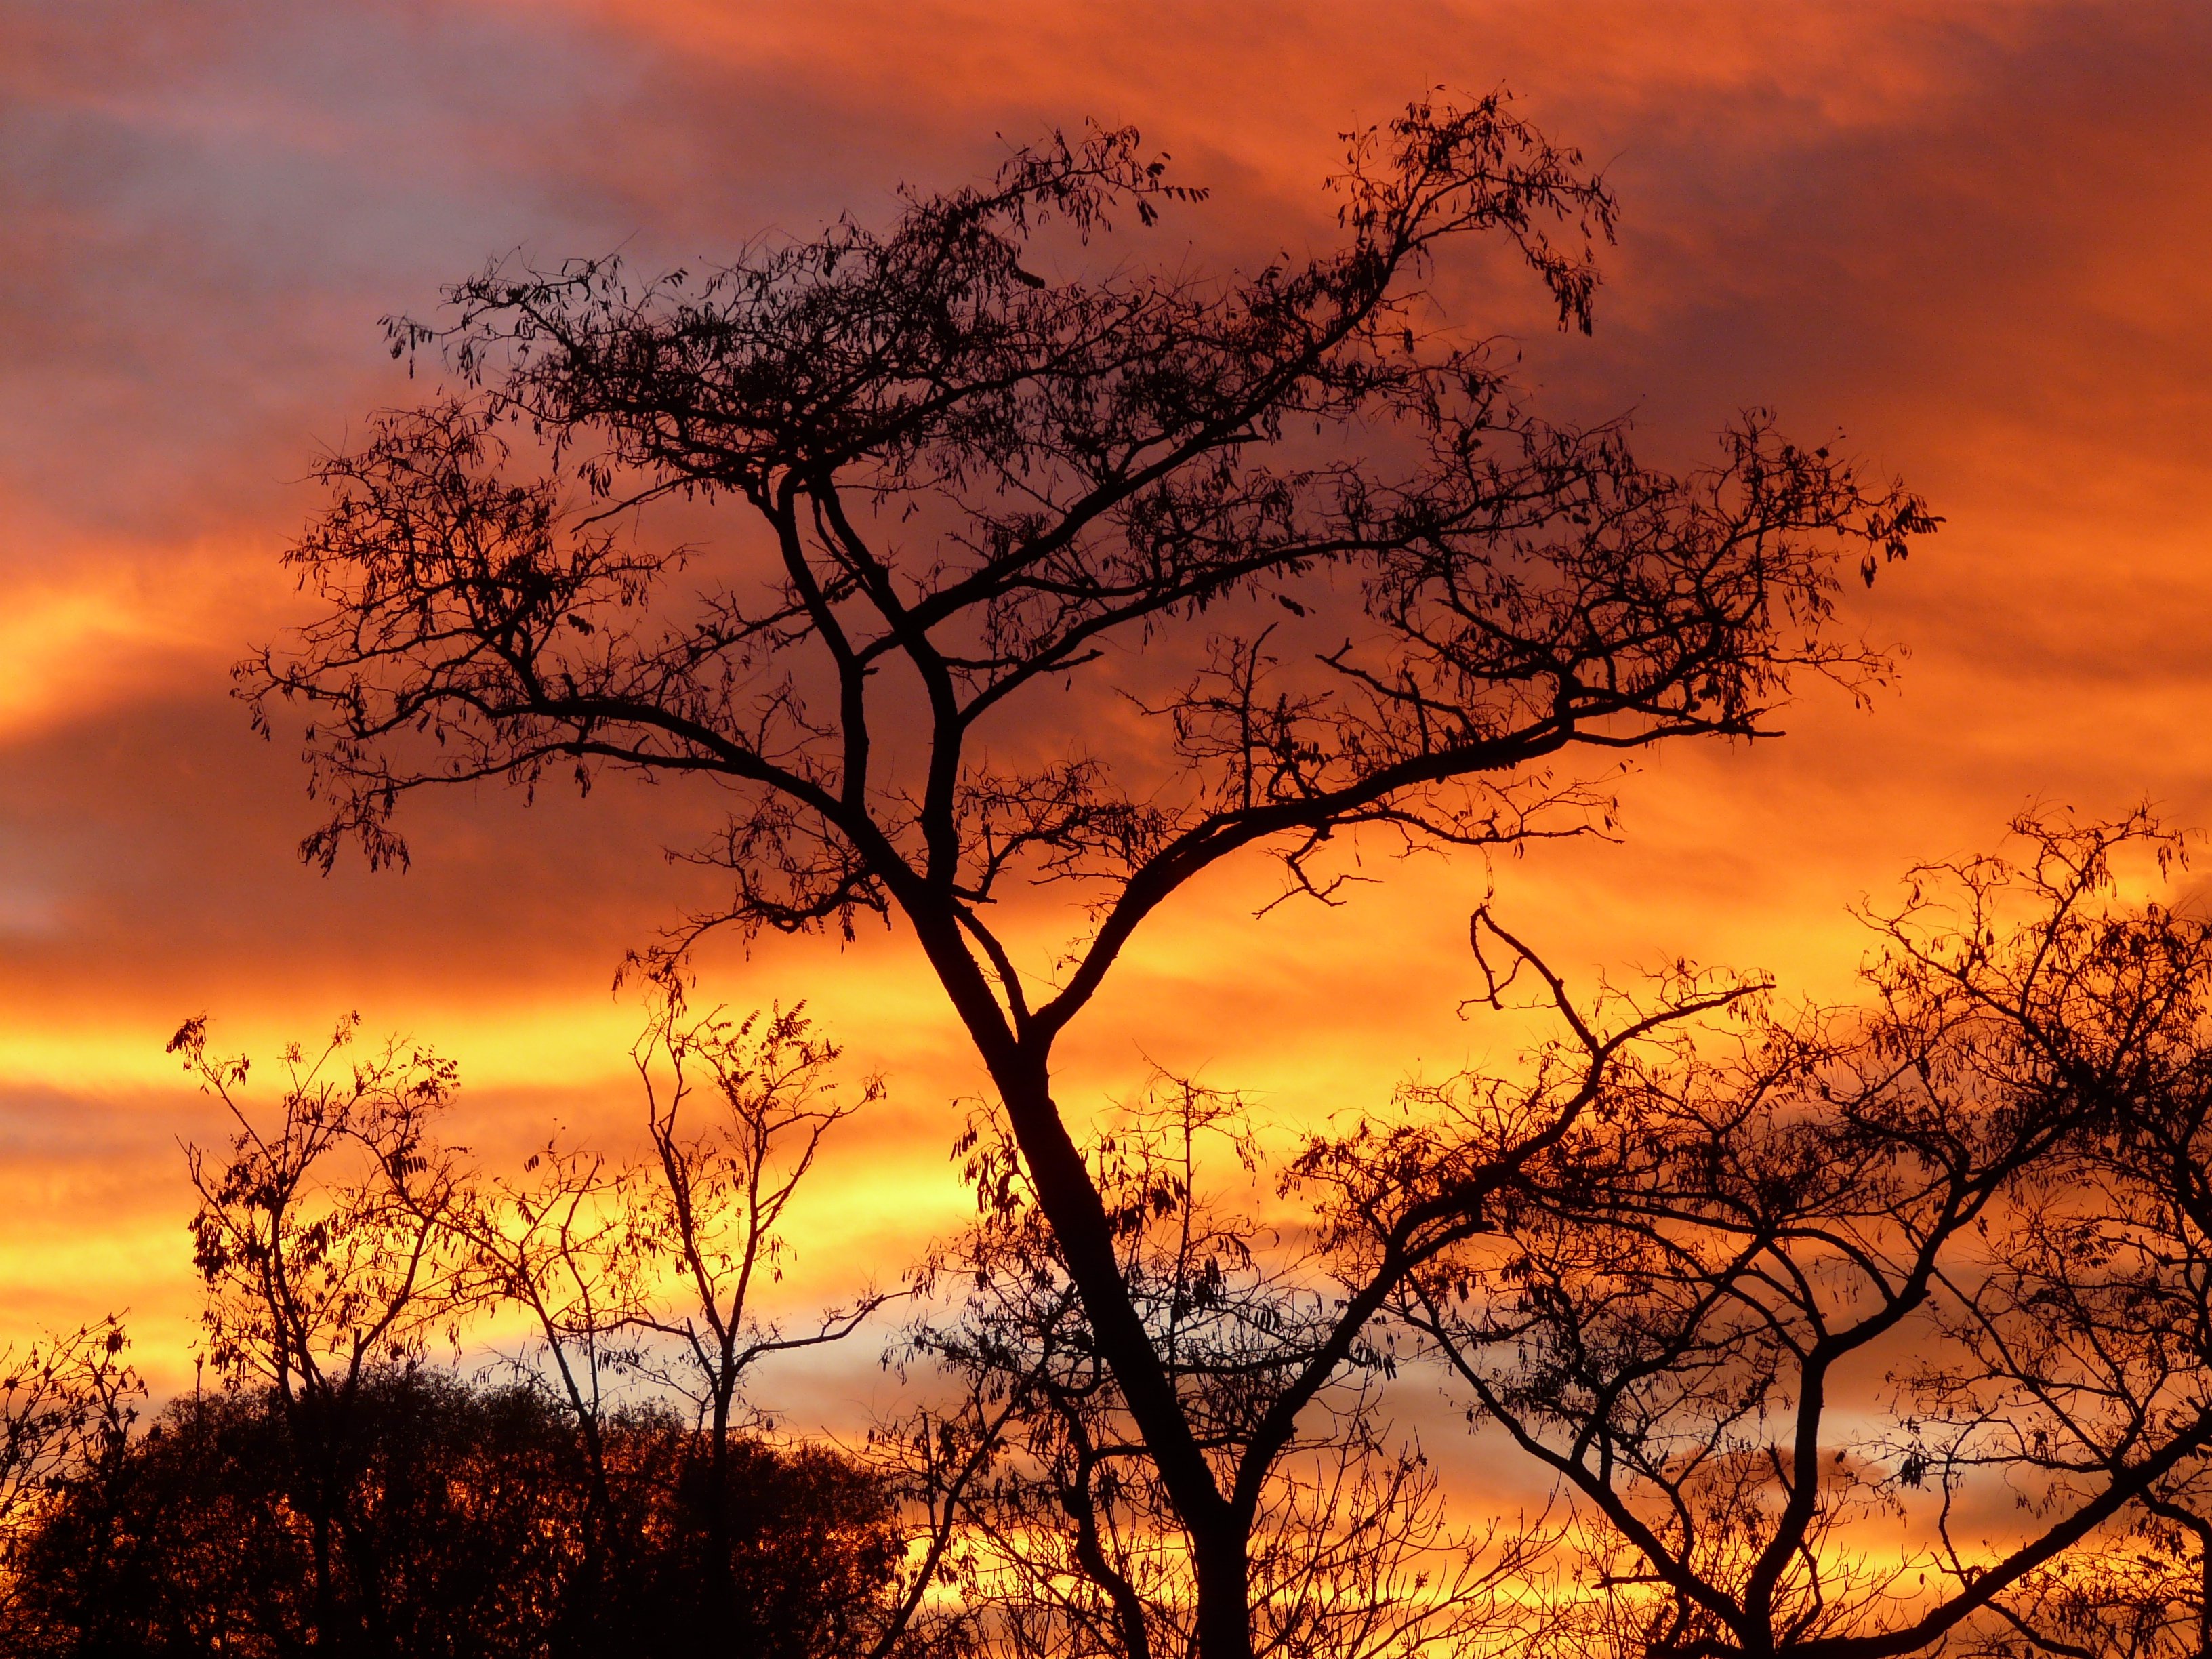
tree, nature, branch, cloud, sky, sun, sunrise, sunset, field, prairie, morning, dawn, dusk, evening, color, romantic, glow, colorful, savanna, plain, clouds, acacia, afterglow, embers, atmospheric phenomenon, woody plant, red sky at morning